Air Force Global Strike Command

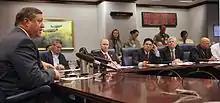

Following the 2007 United States Air Force nuclear weapons incident when six AGM-129 Advanced Cruise Missiles (ACM), each loaded with a W80-1 variable yield nuclear warhead, were mistakenly loaded onto a B-52H at Minot AFB and transported to Barksdale AFB, and the 2008 incident in which four MK-12 forward-section reentry vehicle assemblies were mistakenly shipped to Taiwan, former Secretary of Defense James R. Schlesinger led an investigation into the status of U.S. Air Force nuclear surety. Secretary Schlesinger's recommendation was the creation of a single major command under which all Air Force nuclear assets should be placed for better accountability. On 24 October 2008, the Secretary of the Air Force, Michael Donley, announced the creation of the Air Force Global Strike Command (AFGSC) as a new Air Force major command (MAJCOM). The AFGSC is the only remaining Air Force component command reporting to the United States Strategic Command (USSTRATCOM) at Offutt.